Mpox

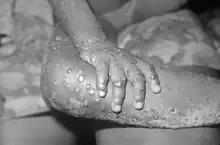
Mpox rash on arm and leg of a four-year-old girl in 1971

Mpox (formerly known as monkeypox) is an infectious viral disease that can occur in humans and other animals. Symptoms include a rash that forms blisters and then crusts over, fever, and swollen lymph nodes. The illness is usually mild, and most infected individuals recover within a few weeks without treatment. The time from exposure to the onset of symptoms ranges from three to seventeen days, and symptoms typically last from two to four weeks. However, cases may be severe, especially in children, pregnant women, or people with suppressed immune systems.